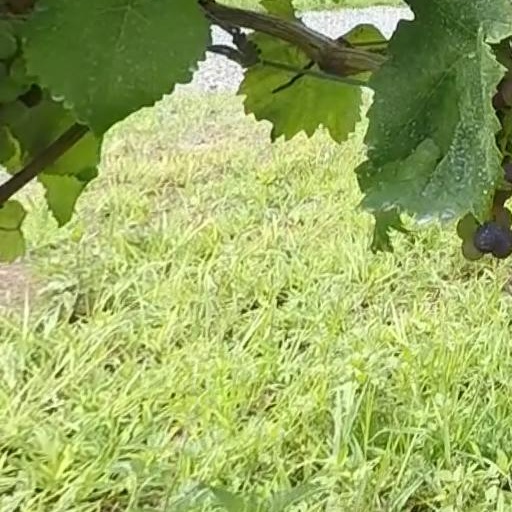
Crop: grape